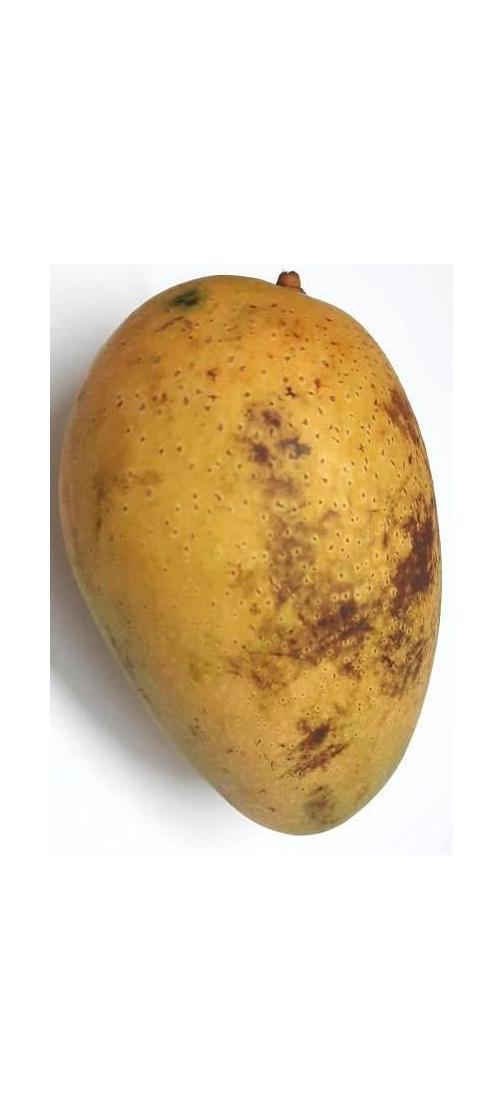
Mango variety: Ashshina Classic